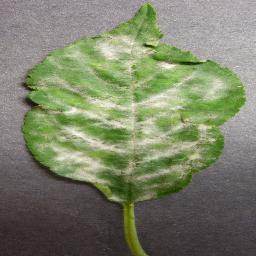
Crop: cherry
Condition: (including_sour)_powdery_mildew